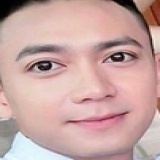
diễn viên Ginô Tống